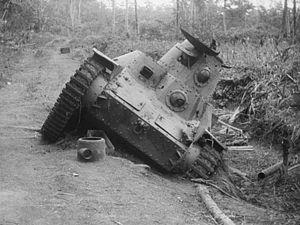
La bataille de la baie de Milne a été une bataille de la campagne de Nouvelle-Guinée, théâtre de la guerre du Pacifique durant la Seconde Guerre mondiale. Les troupes japonaises ont attaqué la base australienne de la baie de Milne, à la pointe orientale de la Nouvelle-Guinée le 25 août 1942 et les combats ont continué jusqu'à ce que les Japonais se retirent le 5 septembre 1942. Cependant la résistance armée ne s'est terminée que le 7 septembre 1942. Ce fut la première bataille de la campagne du Pacifique dans laquelle les troupes alliées infligèrent une défaite décisive aux forces terrestres japonaises, les forçant à se retirer et abandonner complètement leur objectif.